Sight Winner

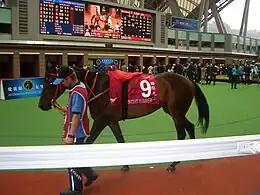
Sight Winner

Sight Winner (foaled 12 October 2003) is a Hong Kong–based retired Thoroughbred racehorse.